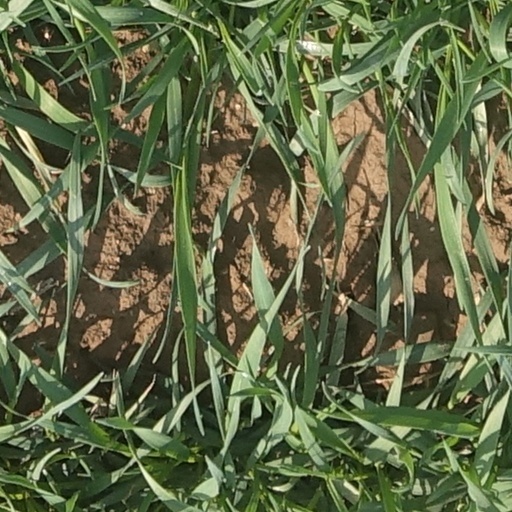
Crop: wheat